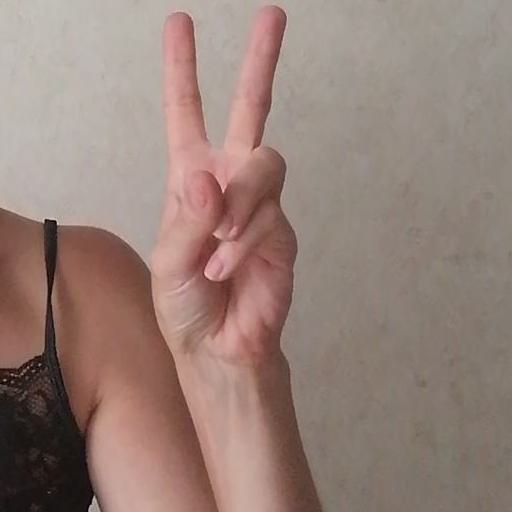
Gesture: peace